Como Esquecer

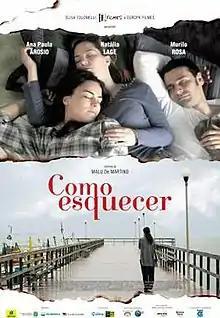
Brazil poster

Júlia (Ana Paula Arósio) is a professor of English literature who is abandoned by her girlfriend after a relationship that lasted over ten years. Because of the separation, Júlia moves to Rio de Janeiro and lives with her best friend, Hugo (Murilo Rosa), who is gay, and Lisa (Natália Lage). In the new work, Júlia ends up attracting the interest a student, and of Helena (Arieta Corrêa), a woman she meets by chance and who is after the teacher, although she does not feel prepared for a new relationship.